Texas A&M University

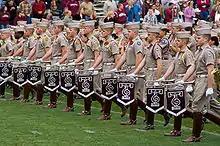
Row of students in uniform with calf-length boots. Each holds a bugle that dangles a pennant.

The National Science Foundation ranked Texas A&M 16th among American universities for research and development expenditures in 2021 with $1.14 billion. Concentrated in two primary areas, Research Valley and Research Park, the institution has over , which includes of dedicated research space. The Carnegie Classification of Institutions of Higher Education classifies Texas A&M among "R1: Doctoral Universities – Very high research activity" as of 2021. Its research entities include the Hagler Institute for Advanced Study, the Texas Institute for Genomic Medicine, the Texas Transportation Institute, the Cyclotron Institute, the Institute of Biosciences and Technology, and the Institute for Plant Genomics and Biotechnology. Texas A&M University is a member of the SEC Academic Consortium.